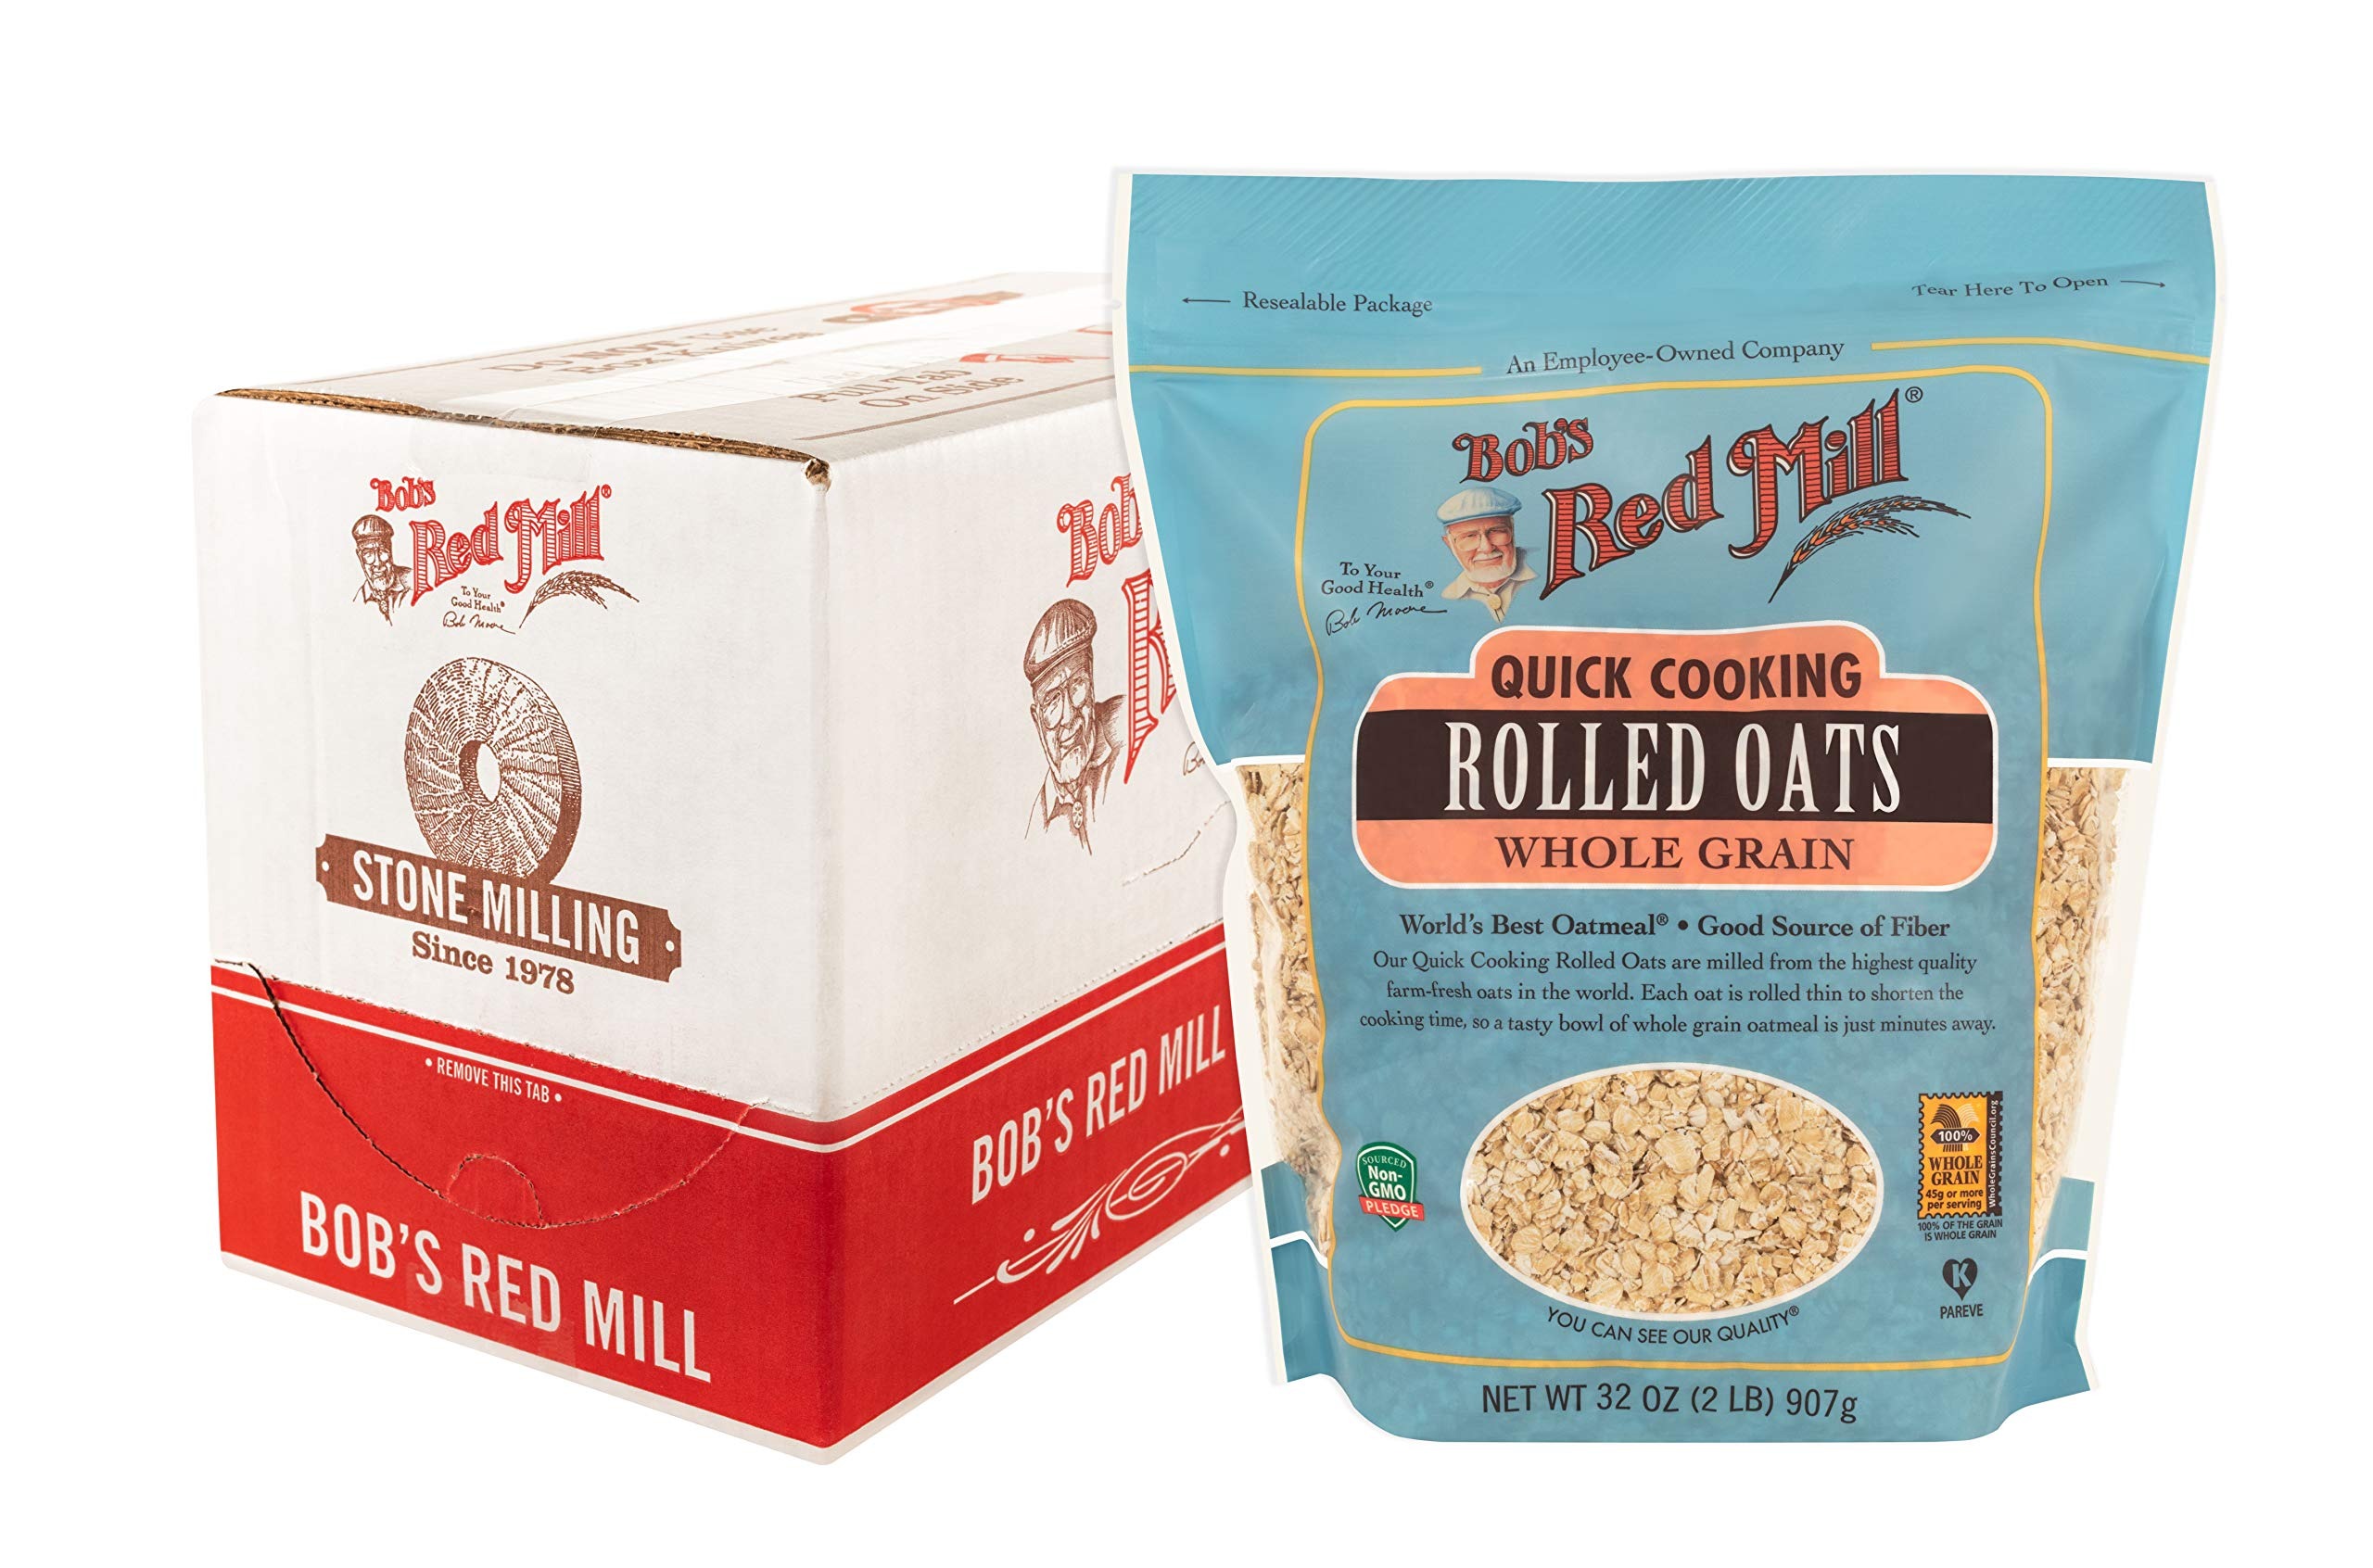
Item Name: Bob's Red Mill Quick Cooking Rolled Oats, Non GMO, 32 Ounces (Pack Of 4)
Bullet Point 1: Quick Cooking Oats make a delicious and healthy whole grain "instant oatmeal" alternative to the little packets other brands offer—without the preservatives and sugar
Bullet Point 2: There are many ways of cooking whole grain oats. They make a great crispy coating; they extend meatloaf and burgers, while enhancing their juiciness and texture; or they can make a savory side dish
Bullet Point 3: Ready in about 5 minutes: stovetop and microwave cooking instructions are on the package
Bullet Point 4: A good source of fiber and protein: each serving contains 4 grams of fiber and 6 grams of protein
Value: 128.0
Unit: Ounce

Price: 6